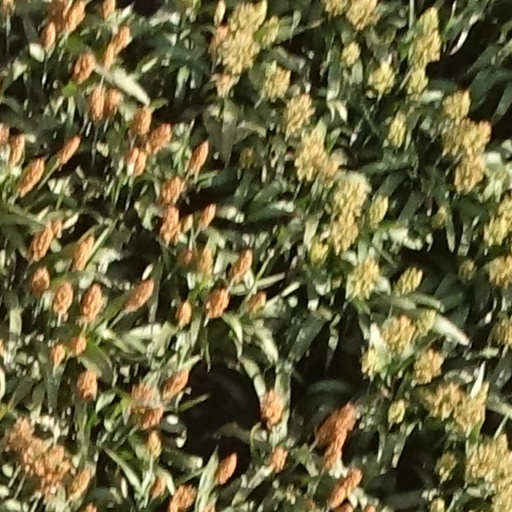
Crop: sorghum